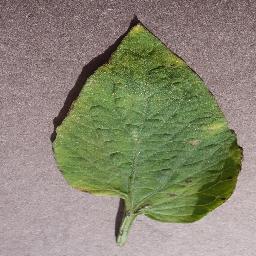
Label: Tomato___Target_Spot